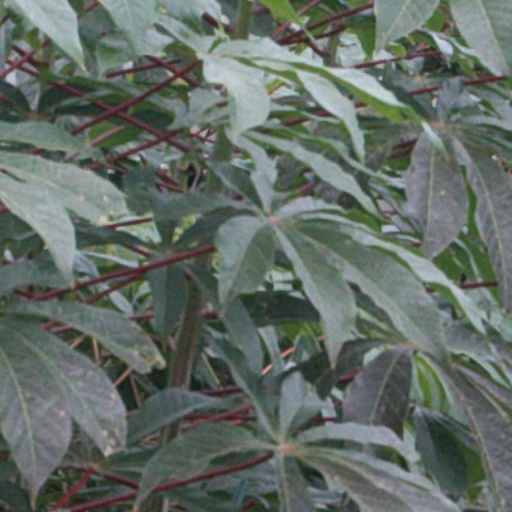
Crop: cassava